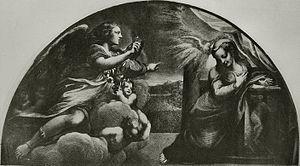
Gravure de L'Annonciation du Corrège, par Paolo Toschi Italiano: Incisione dell' Annunciazione del Correggio, dell'incisore Paolo Toschi
L'Annonciation est une fresque transposée sur toile du Corrège, réalisée vers 1525 et conservée à la Galerie nationale de Parme.
L'Annonciation est un thème couramment représenté dans les arts visuels depuis les premiers siècles du christianisme jusqu'à nos jours. Les œuvres qui lui sont consacrées décrivent l'épisode de l'Annonciation au cours duquel l'ange Gabriel annonce à Marie qu'elle sera mère du Christ. Fréquent en Orient chrétien comme dans l'Europe occidentale, présent occasionnellement dans le monde islamique, ce thème a connu des évolutions importantes lui permettant de développer une riche iconographie.